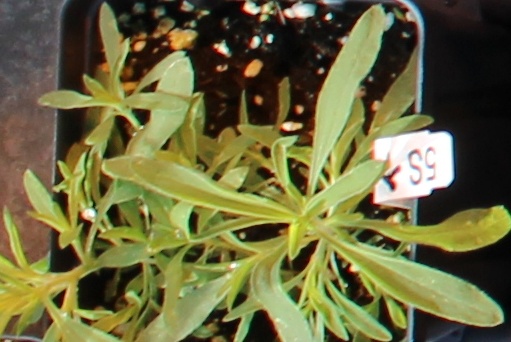
Label: Kochia